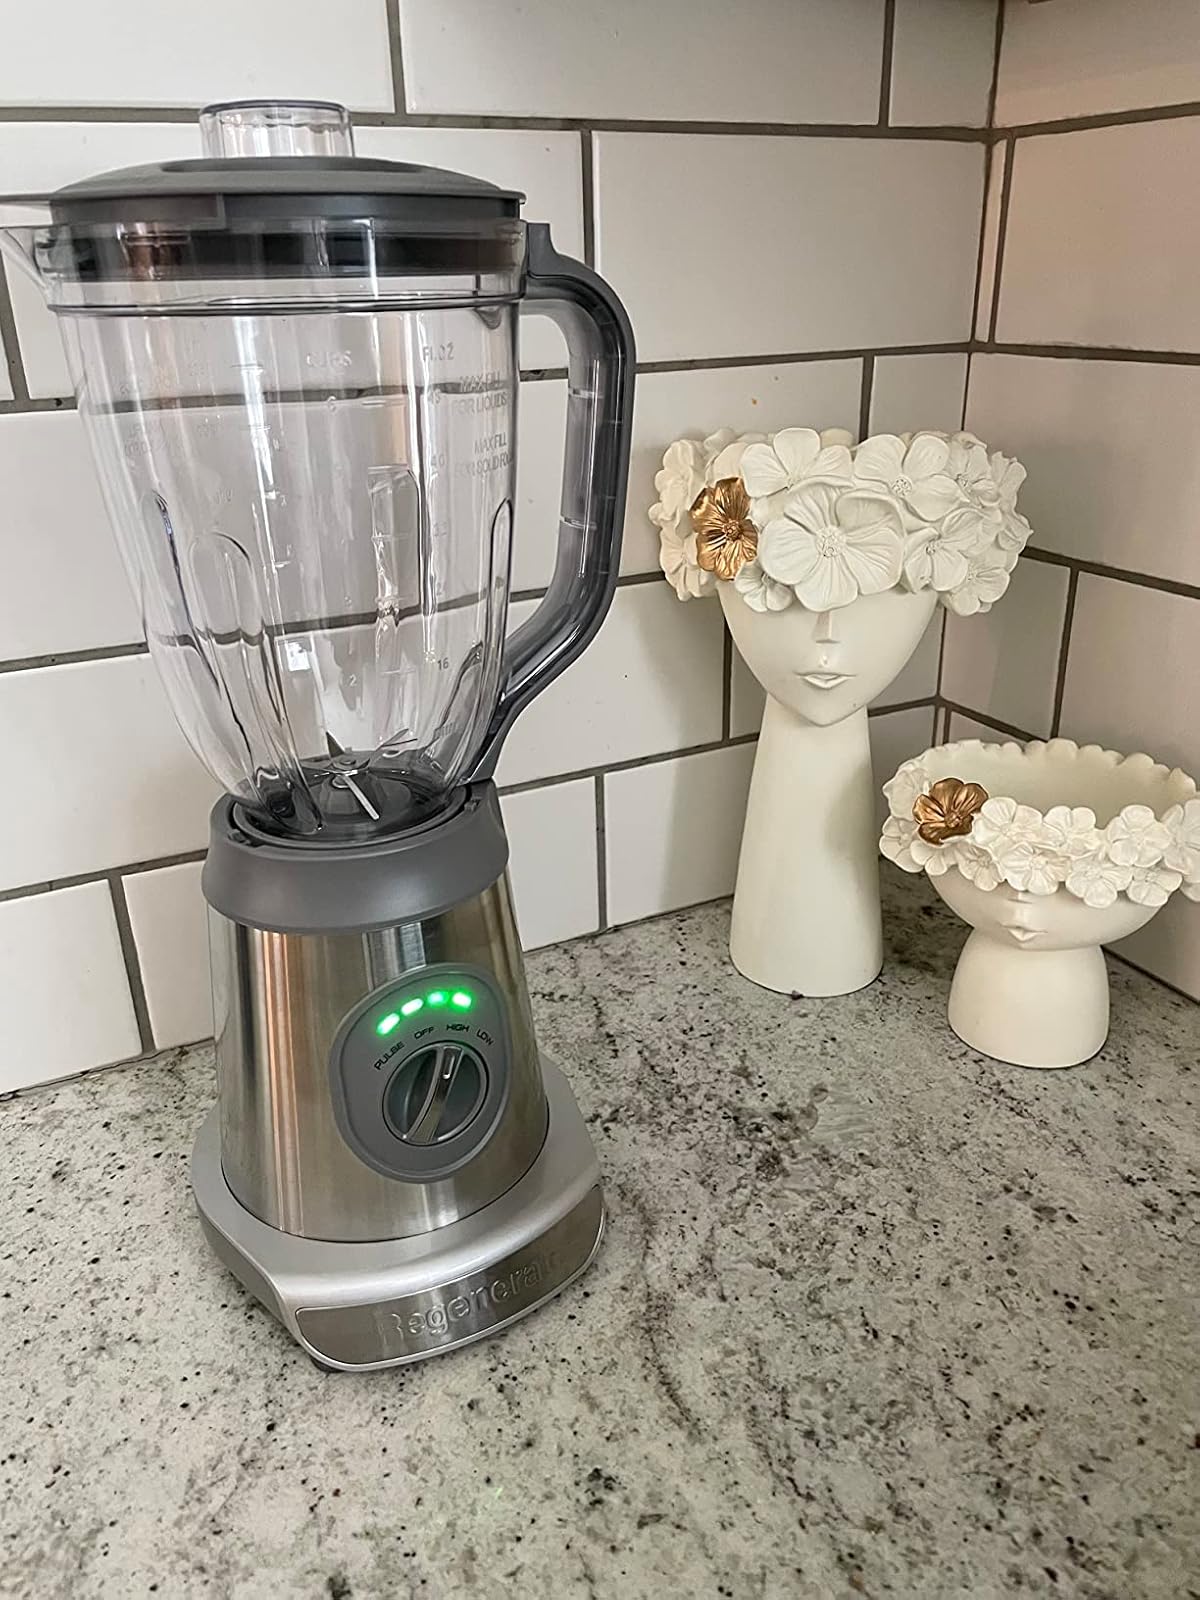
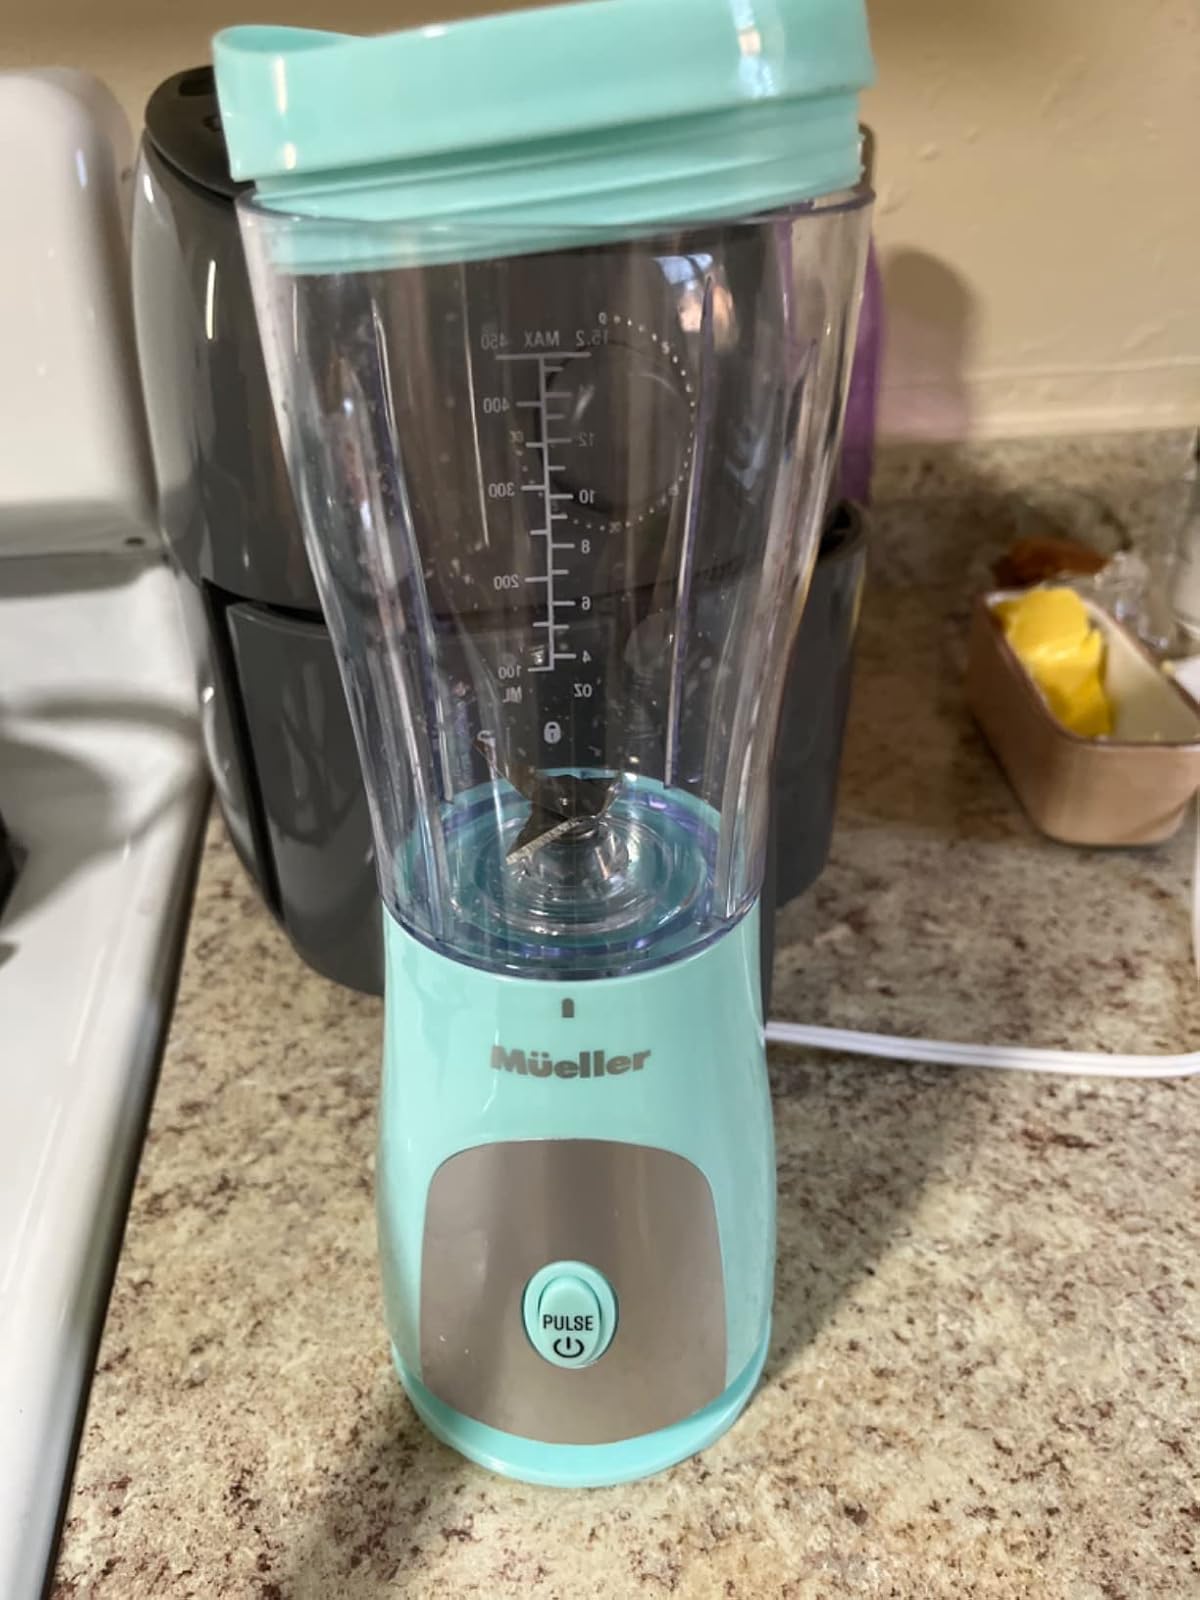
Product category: items_blender
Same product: no